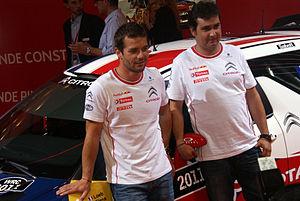
Sébastien Loeb et Daniel Elena lors de la présentation de leur DS3 WRC.
Sébastien Loeb marque l'Histoire du sport automobile au terme de la saison 2011 en devenant le premier pilote à totaliser huit titres mondiaux dans une même discipline. Au volant de la Citroën DS3 WRC, nouvelle figure de proue de la marque aux chevrons, il connaît l'une des années sportives les plus difficiles de sa carrière en raison de nombreux coups du sorts ayant affectés certaines de ses courses ainsi que du règlement régissant l'ordre de passage dans les spéciales et dont il est une nouvelle fois la principale victime. Ce dernier point sera l'une des sources de tension entre lui et son nouveau coéquipier à temps plein Sébastien Ogier, l'Alsacien supportant mal de ne pouvoir lutter à armes égales quand la réduction des cylindrées des moteurs a contribué à accentuer le phénomène du balayage. Le champion du monde prend également part à la conquête d'un septième sacre Constructeurs pour le compte de Citroën Racing et poursuit sa série de piges annuelles sur circuit dans le cadre du GT Tour. Il remporte enfin le Monza Rally Show pour sa première participation, notamment face au nonuple champion du monde de vitesse moto Valentino Rossi.